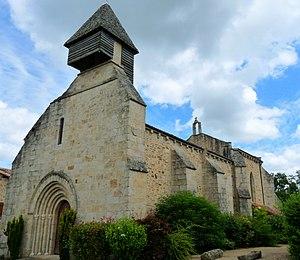
Église Saint-Martin de Saint-Martin-de-Jussac, (Inscrit, 1974) This building is inscrit au titre des Monuments Historiques. It is indexed in the Base Mérimée, a database of architectural heritage maintained by the French Ministry of Culture,
Saint-Martin-de-Jussac est une commune française située dans le département de la Haute-Vienne en région Nouvelle-Aquitaine.
Cet article recense les monuments historiques de la Haute-Vienne, en France.